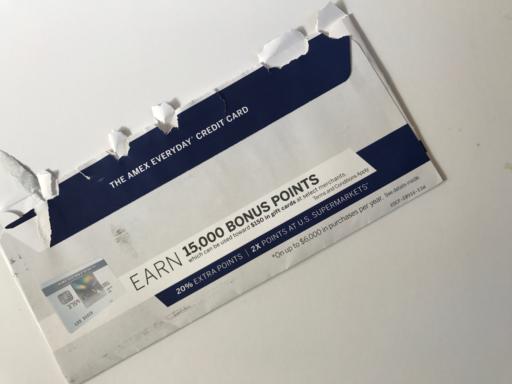
Label: paper